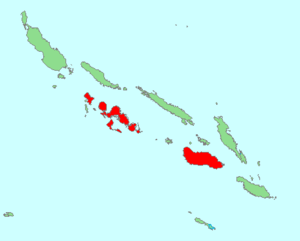
Le Coucal à tête fauve est une espèce d'oiseau de la famille des Cuculidae, endémique des îles Salomon.